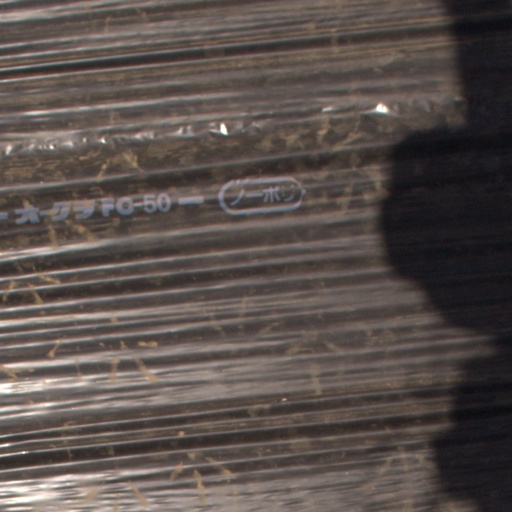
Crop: Jerusalem artichoke